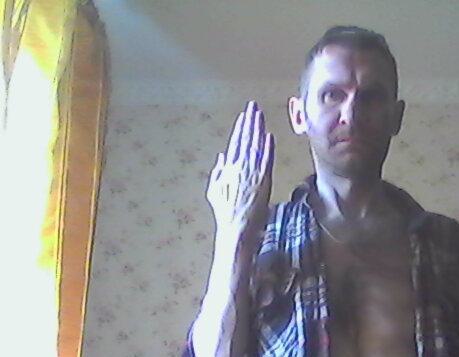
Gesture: stop_inverted